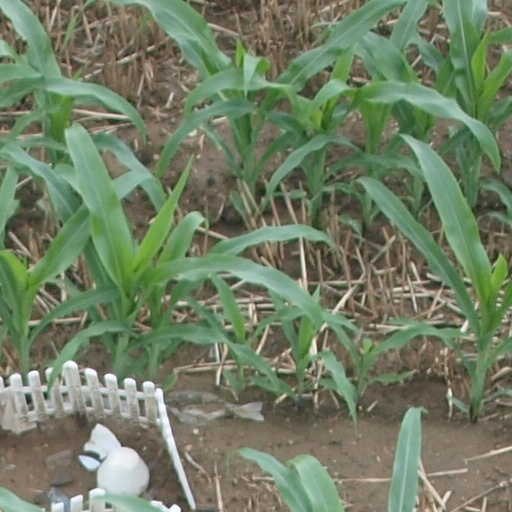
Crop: maize; corn